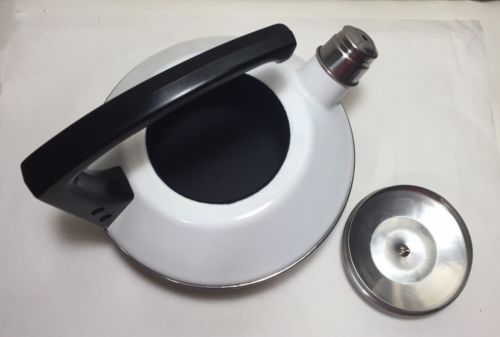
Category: kettle